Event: Nepal Earthquake
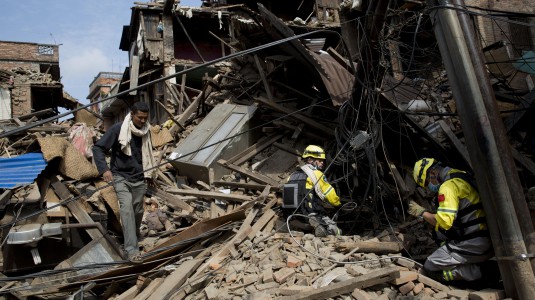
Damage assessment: damage